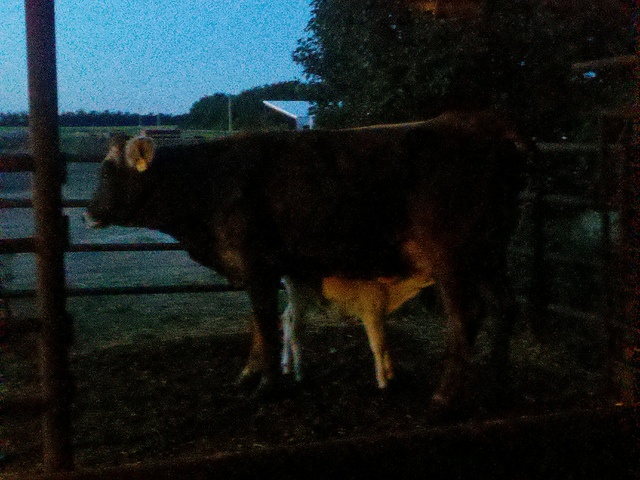
A brown calf is nursing from a cow.
A cow and a baby cow stand in a coral.
a cow stands inside of a holing area
A cow is standing in the ranch at night.
a little cow drinking some milk from its mom